Compagnie minière de Carmaux

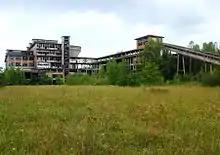
Industrial structure in Blaye-les-Mines

It introduced electric traction by trolley, mechanical haulage, hydraulic backfilling, electrification at the bottom favored by the absence of flammable firedamp.